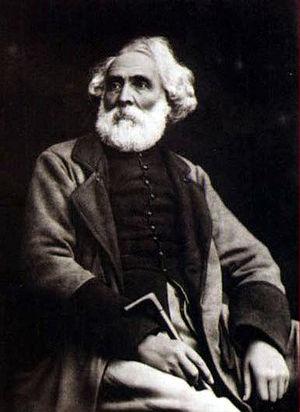
Portrait d'Auguste Migette (1802-1884) par Marmand.
Cet article classe par ordre chronologique les articles de l'encyclopédie concernant des personnalités liées à l'agglomération messine, dans le département de la Moselle, ou nées dans celle-ci.
Auguste Karl Jos Migette né le 18 juin 1802 à Trèves et mort le 30 octobre 1884 à Metz est un peintre et dessinateur français.
Cette page concerne les événements qui se sont produits durant l'année 1802 en Lorraine.